Lake Glubokoye (Putorana)

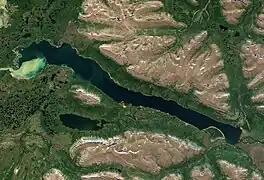
Lake Glubokoye, Krasnoyarsk Krai, Russia

Lake Glubokoye (literally: "Deep", Yakut language: Омук-күөлэ, Omuk-küöle, transliterated in Russian as Омук-Кюёль, Omuk-Kyuyol) is a lake near Norilsk, Russia.